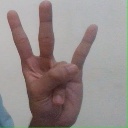
अक्षर: क्ष